Ichinojō Takashi

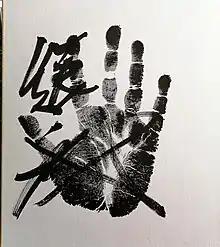
An Ichinojō "tegata" (handprint and signature)

In September 2021 Ichinojō returned to the "san'yaku" ranks at "komusubi". This was the first time he had been ranked in "san'yaku" in 13 tournaments. Following the tournament, government records showed that he acquired Japanese citizenship, which is required in order to remain with the Japan Sumo Association as a coach after his retirement. His legal name is Miura Takashi, formed by taking the given name from his own "shikona" and the surname from his stablemaster's real name of Miura Takayuki.